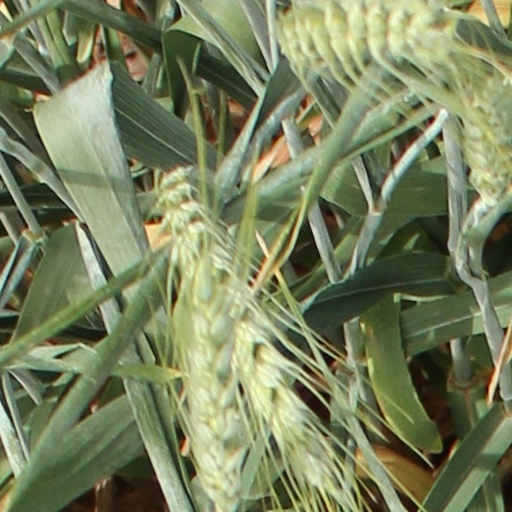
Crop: wheat